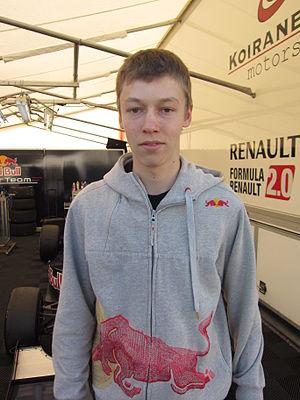
La saison 2011 de l'Eurocup Formula Renault 2.0 se déroule au sein des World Series by Renault du 5 mai au 27 octobre 2011. La saison comprend sept meetings, où chaque course durent 30 minutes. Toutes les courses faisaient partie de la World Series by Renault.